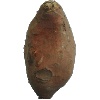
Label: potato_sweet